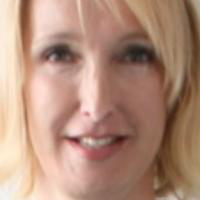
Age group: age 41-55